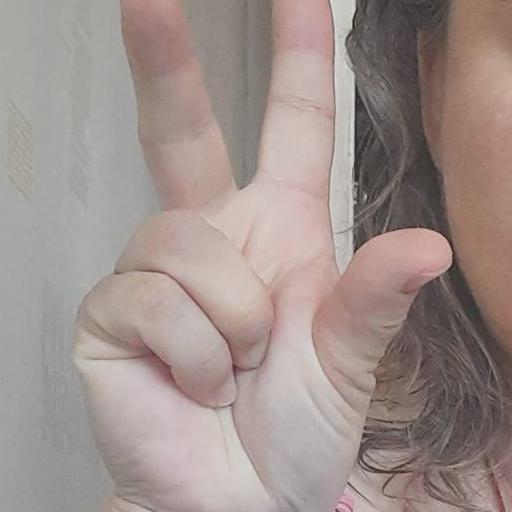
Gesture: three2